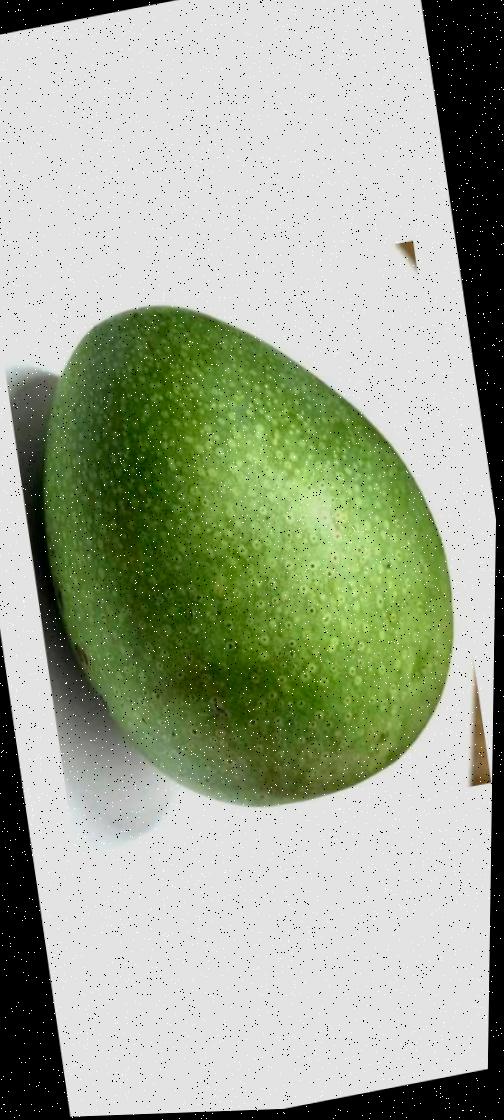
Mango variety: Ashshina Zhinuk